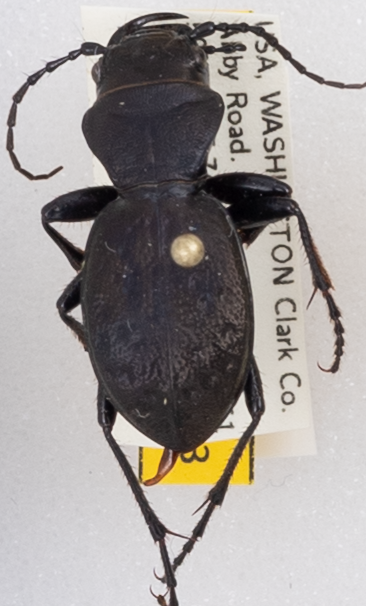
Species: Omus dejeanii
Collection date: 2018-05-29
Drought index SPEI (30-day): -2.09
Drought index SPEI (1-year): -0.256
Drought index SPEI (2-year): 0.71